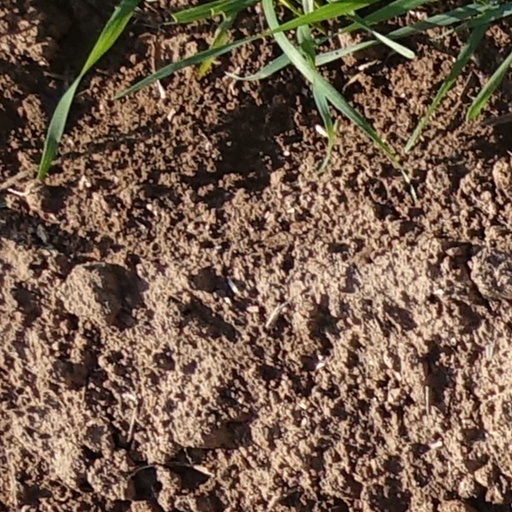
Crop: wheat